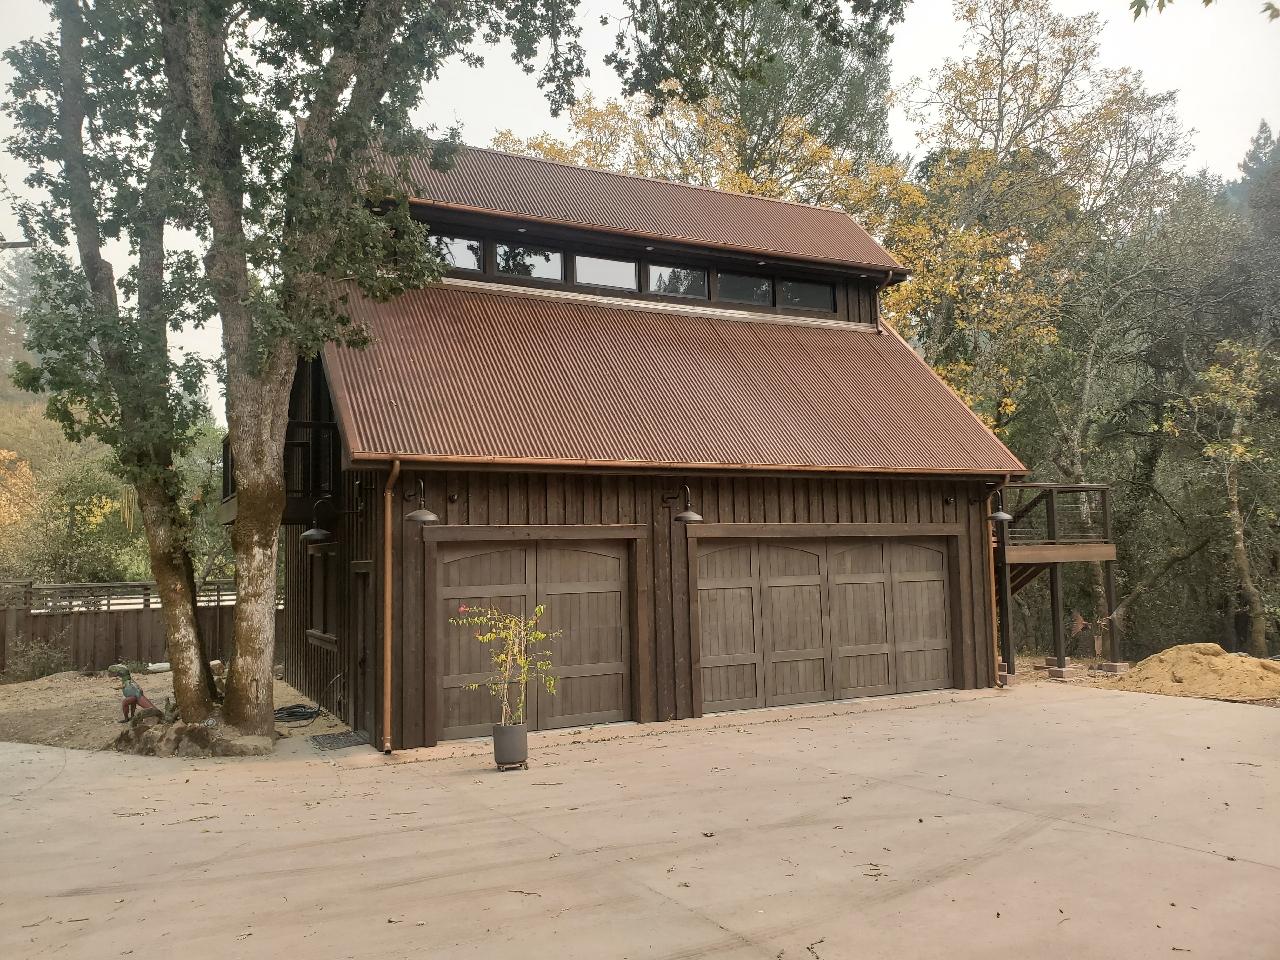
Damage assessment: no_damage